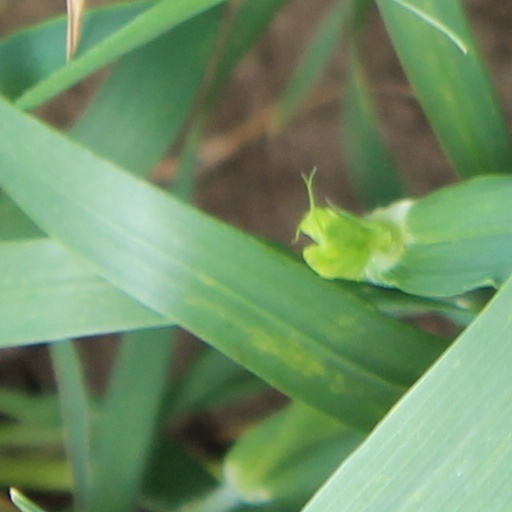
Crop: wheat